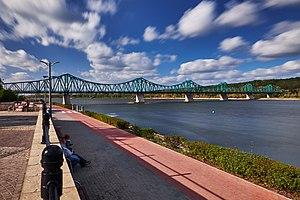
Le boulevard du Maréchal Józef Piłsudski, est une rue de la ville de Włocławek, située le long de la rive gauche de la Vistule, agrémentée d'une promenade adjacente qui traverse la rivière Zgłowiączka. Auparavant, elle a porté les noms de Nadbrzeżna, de Bulwarowa et de Boulevard du Parti ouvrier unifié polonais. Au XIXe siècle, elle était communément appelée Bulwarek.